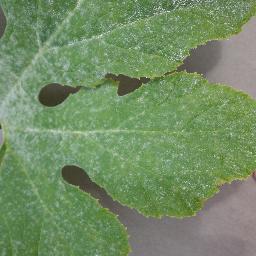
Label: Squash___Powdery_mildew